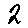
Label: 2